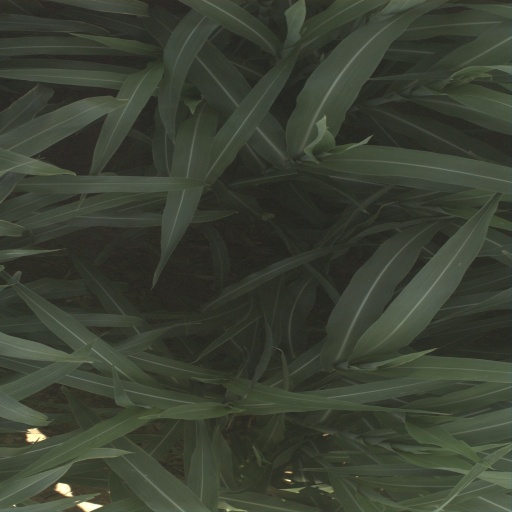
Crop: sorghum